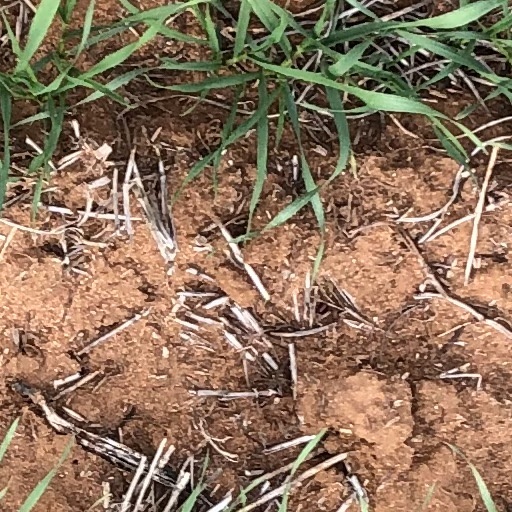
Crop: wheat